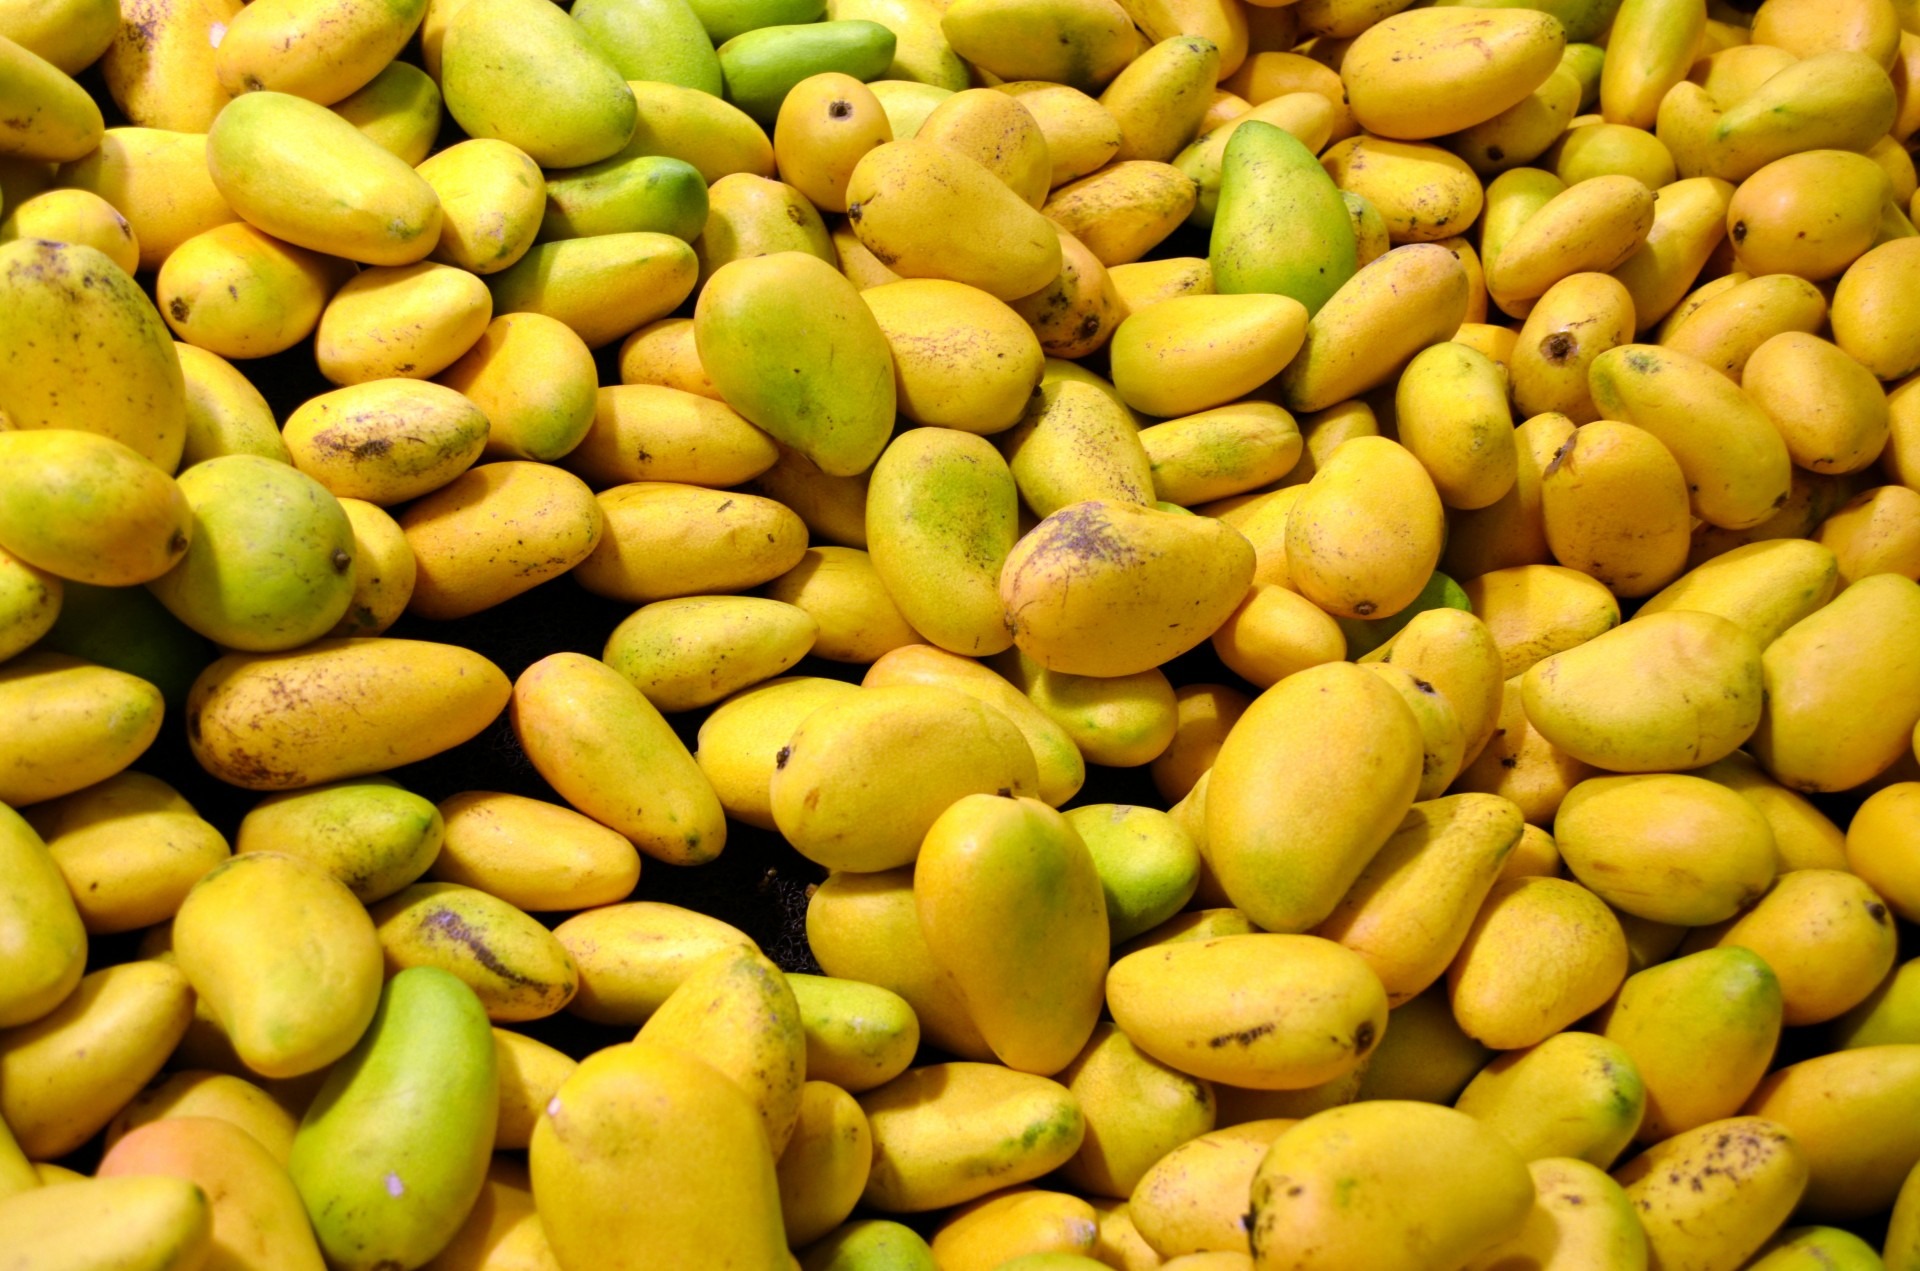
plant, fruit, sweet, ripe, food, produce, vegetable, crop, business, agriculture, tropical fruit, pulse, flowering plant, broad bean, land plant, ripen